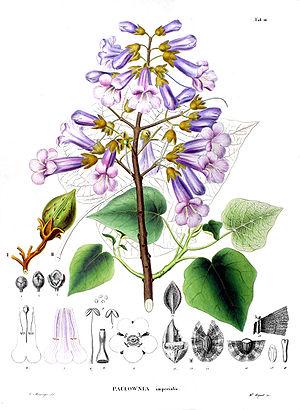
Anne Pavlovna Romanova, née le 18 janvier 1795 à Saint-Pétersbourg et morte le 1ᵉʳ mars 1865 à La Haye, est une grande-duchesse de Russie devenue reine consort des Pays-Bas par son mariage avec Guillaume II.